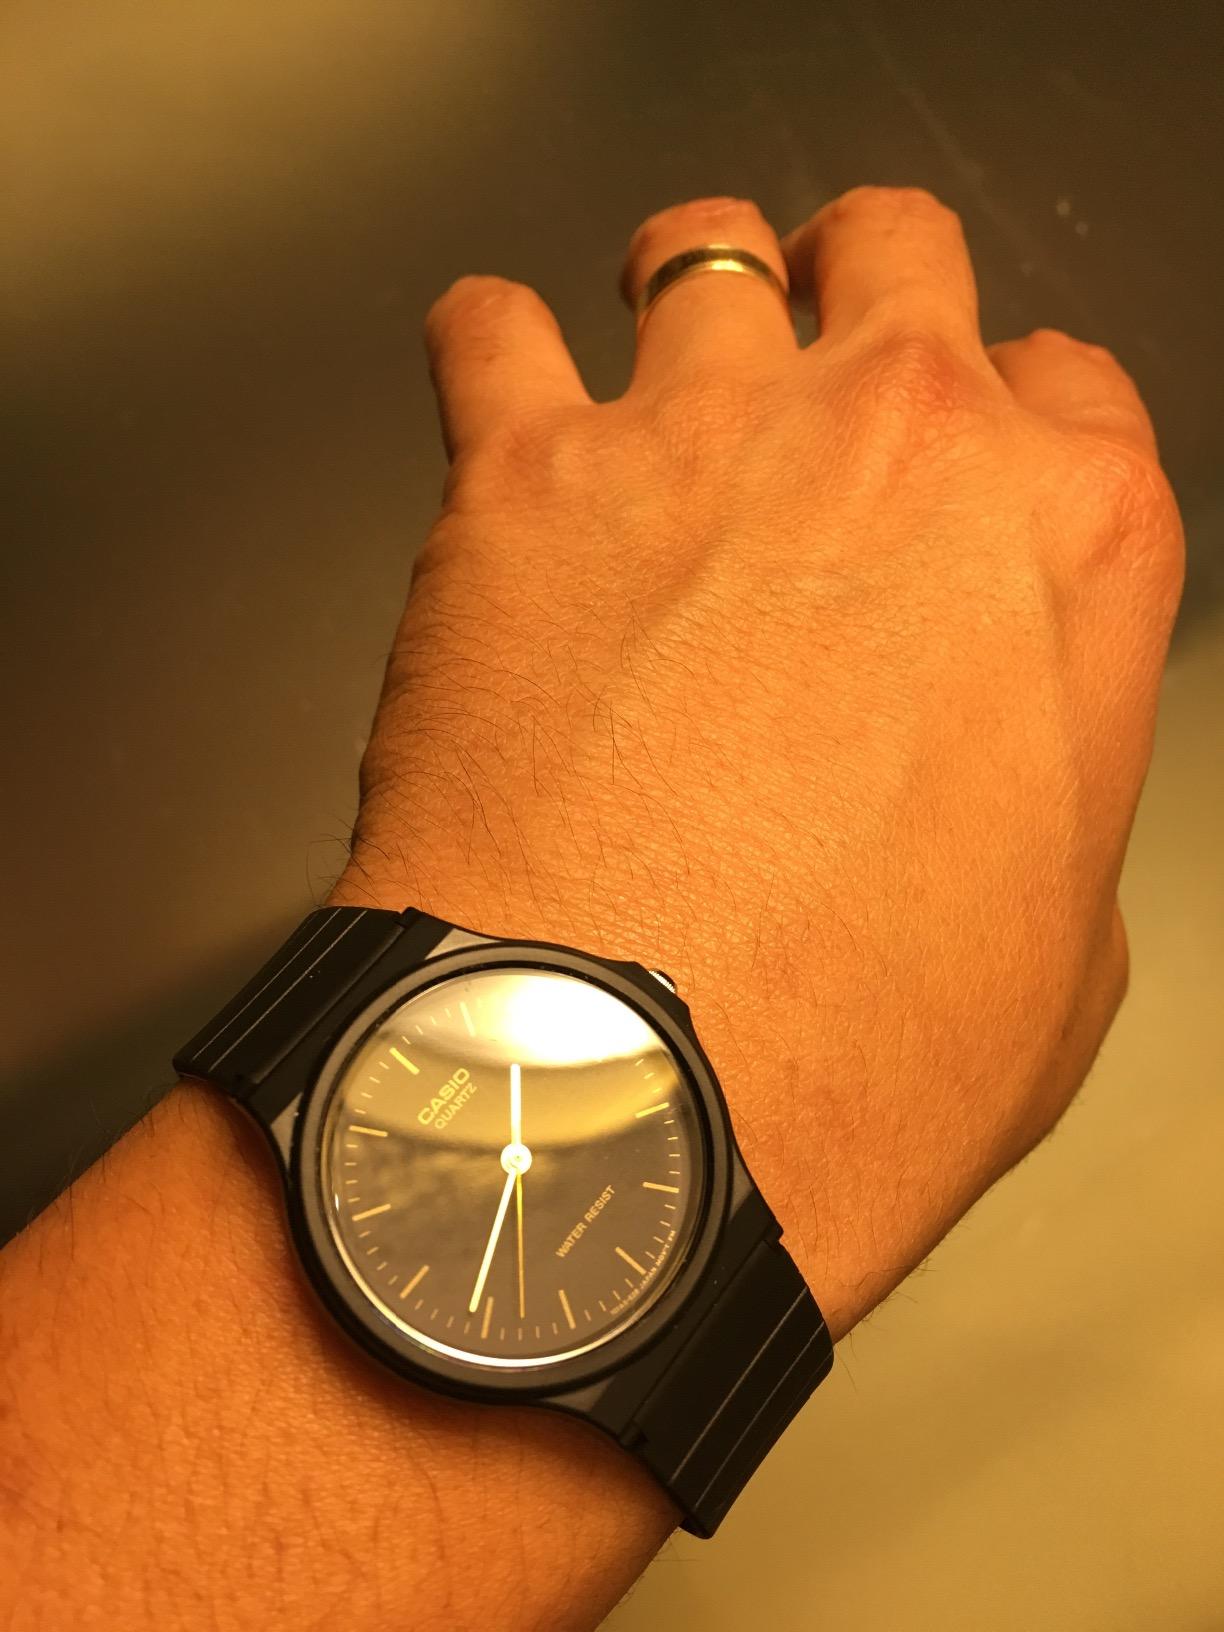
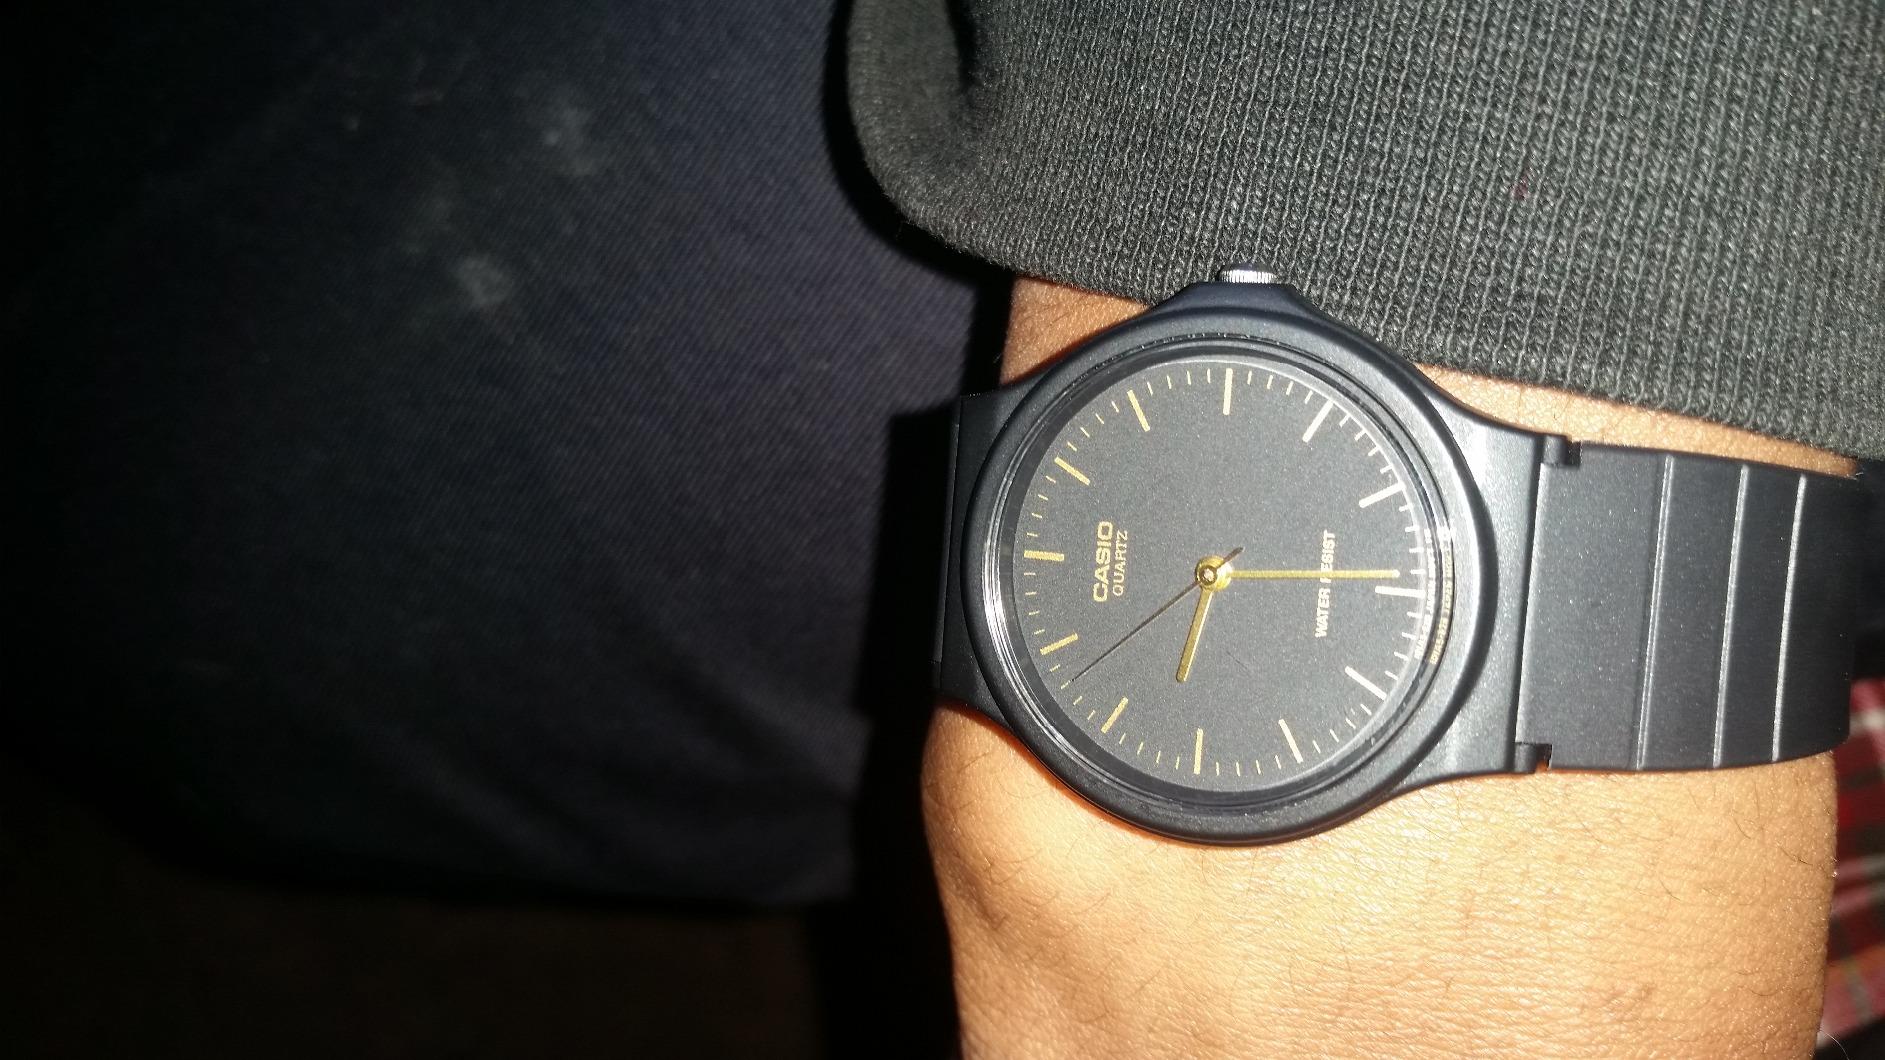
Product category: accessories_watch
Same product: yes